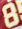
Number: 8